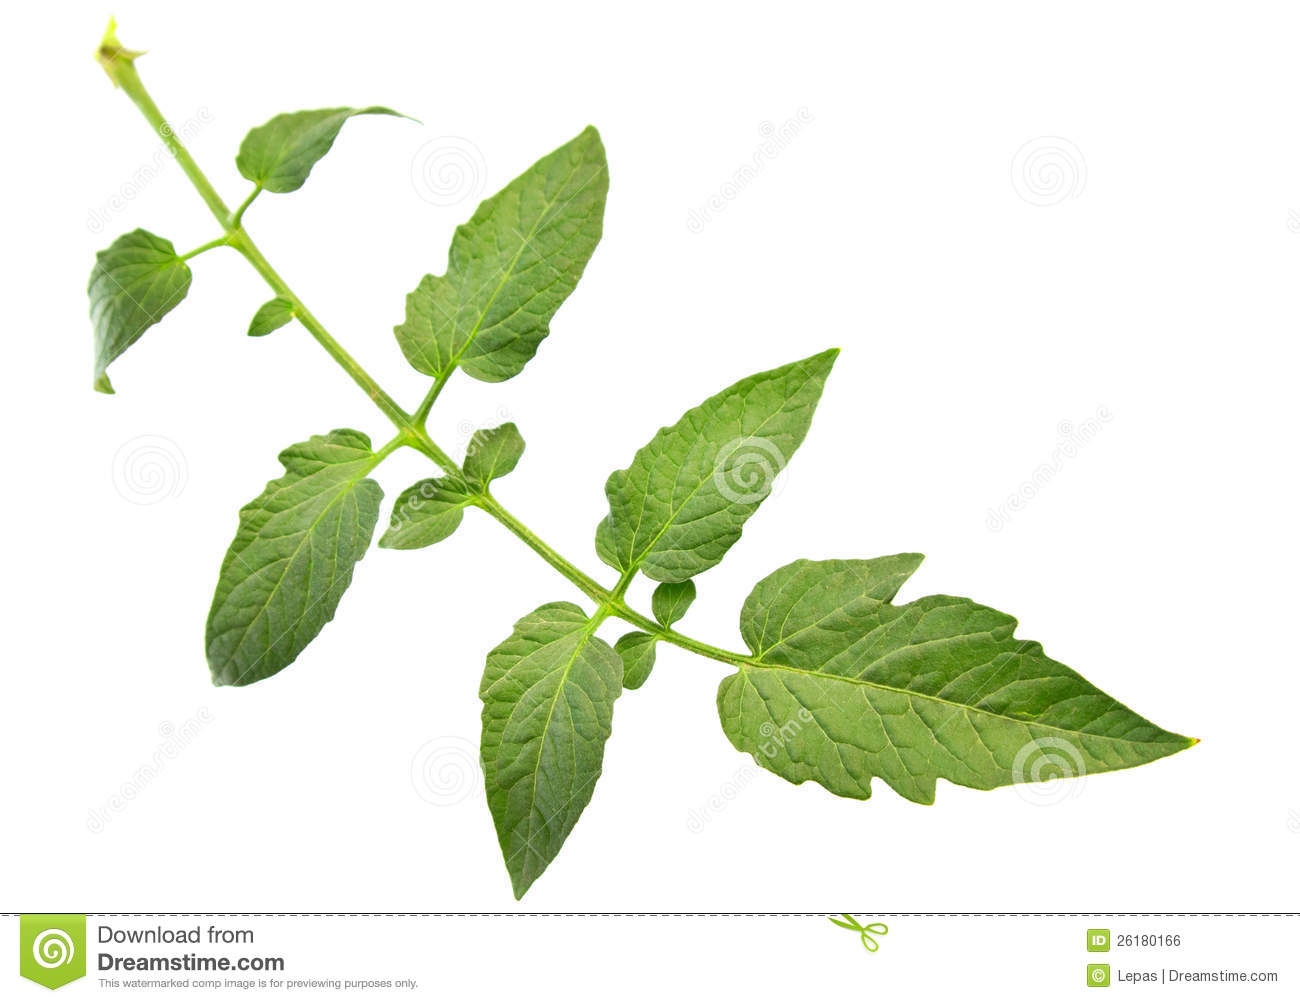
Labels: Tomato leaf, Tomato leaf, Tomato leaf, Tomato leaf, Tomato leaf, Tomato leaf, Tomato leaf